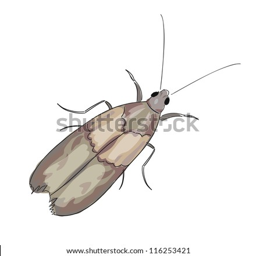
moth on a white background .